Marcel van Grunsven

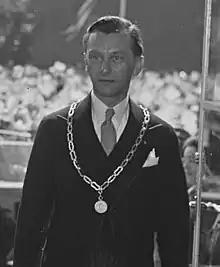
Van Grunsven in 1948

Marcellus Franciscus Gerardus Maria "Marcel" van Grunsven (4 December 1896 – 24 July 1969) was mayor of Heerlen from 1926 to 1961. He led Heerlen through the Great Depression, the Second World War, and the booming mining years. He didn’t fear personal sacrifice, like salary cuts. Imminently after his installment, he turned Heerlen politics around, also eliminating the city's debt.